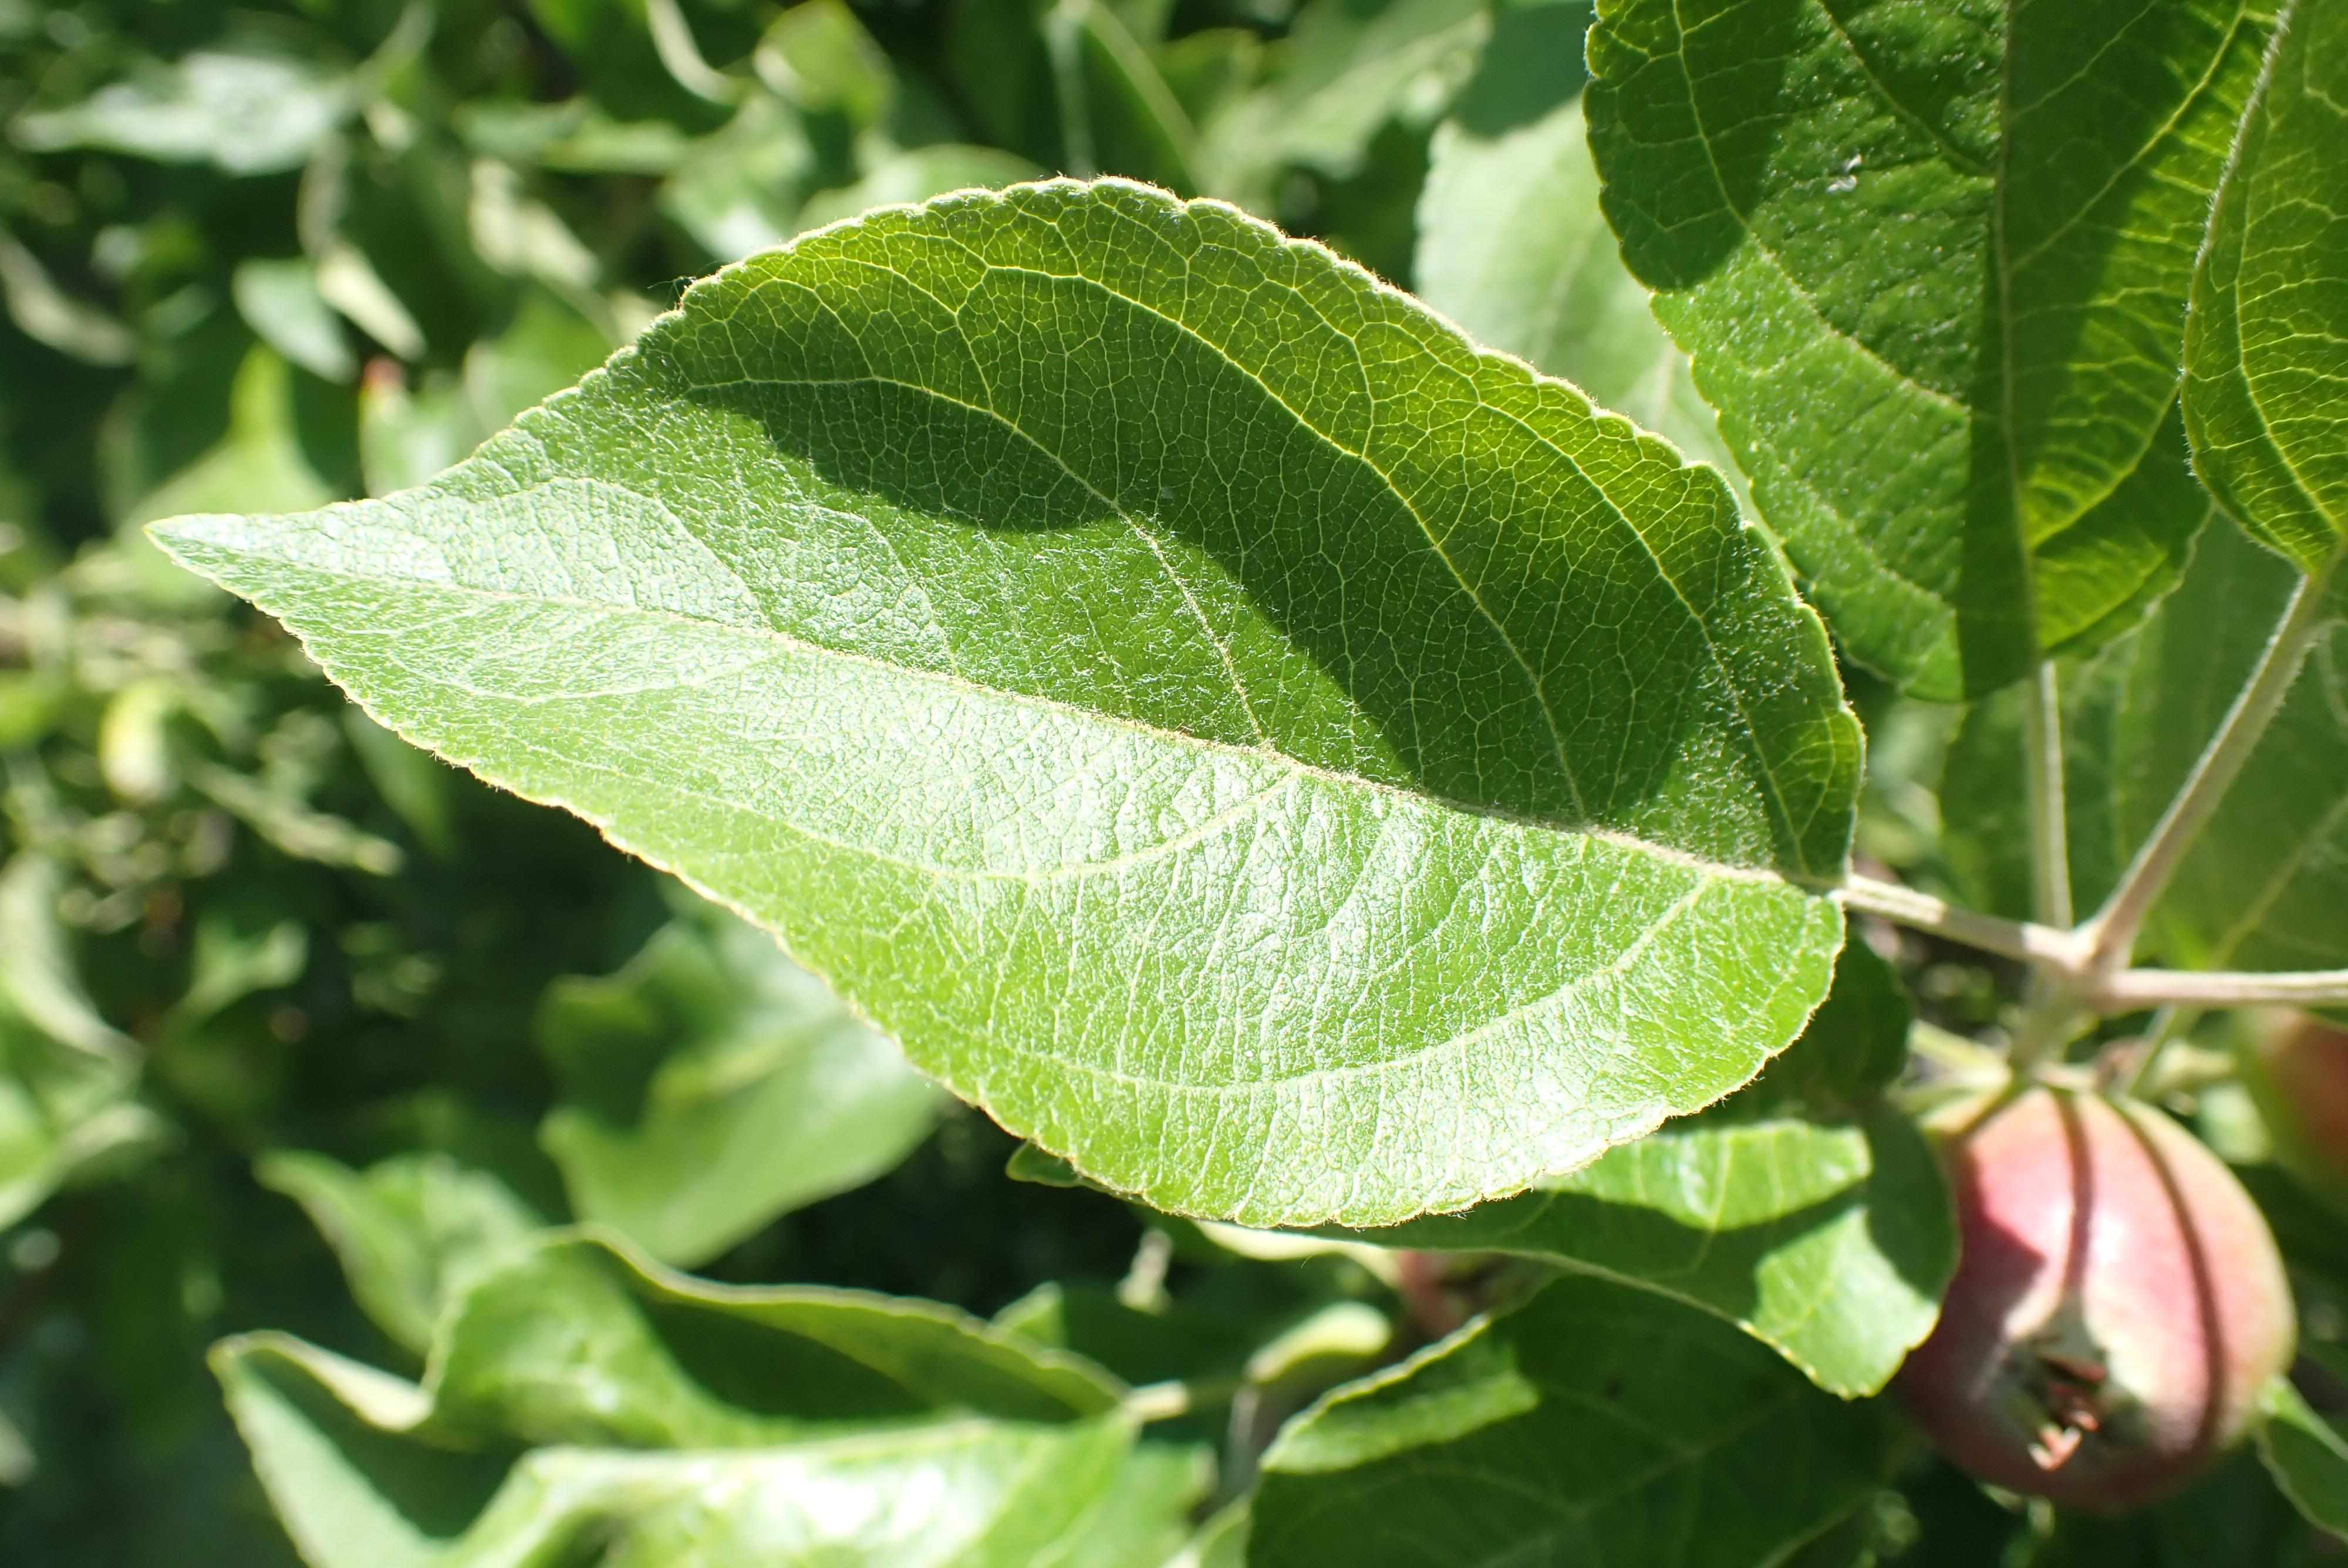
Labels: healthy